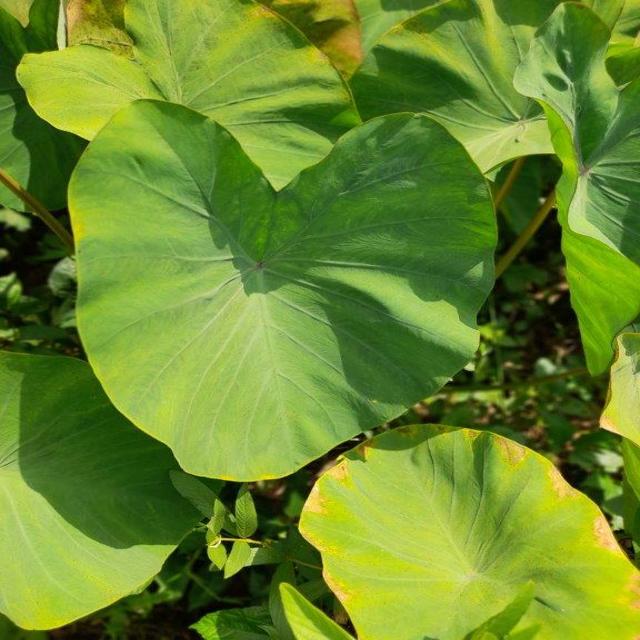
Label: Healthy